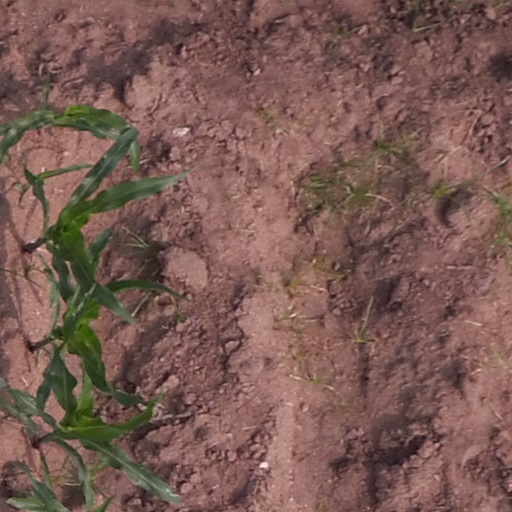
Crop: maize; corn